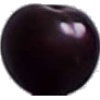
Label: Cherry Wax Black 1